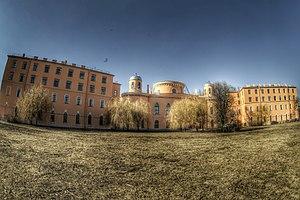
Le palais de Tchesmé ou palais Tchesmé est un palais impérial hospitalier, servant de relais, d'étape, situé à Saint-Pétersbourg. C'est l'architecte Georg Friedrich Veldten qui a dirigé sa construction, à la demande de l'impératrice Catherine II. Le style est pseudo-gothique russe. Avec l'église de Tchesmé, il représente un ensemble unique près de la perspective Moskovski.